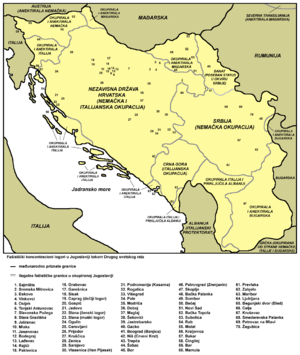
L'histoire de la Macédoine du Nord, petit État du sud des Balkans, commence, au sens strict, lors de son indépendance vis-à-vis de la République fédérative socialiste de Yougoslavie en 1991. Dans un sens plus large, l'histoire de la « Macédoine », dont traite le présent article, concerne un ensemble géographique et historique bien plus vaste, habité par de nombreux peuples au cours du temps. Le territoire ainsi désigné a maintes fois changé de forme et fut inclus dans divers États successifs. La république actuelle n'occupe que le tiers du royaume antique. Elle regroupe la majorité des Slaves macédoniens, parlant une langue slave, également présente en Bulgarie du sud-ouest et en Grèce du nord, et linguistiquement proche du bulgare. La République de Macédoine du Nord abrite aussi des minorités albanaises, valaques et tsiganes.
Les crimes commis par l'État indépendant de Croatie sont l'ensemble des exactions, persécutions, déportations et massacres de masse perpétrés entre 1941 et 1945 par les Oustachis, au pouvoir dans l'État indépendant de Croatie. État-satellite créé par le Troisième Reich et ses alliés, ce dernier se fonde dès ses origines sur une politique de « croatisation » forcée. Le but fondamental de la politique oustachie est de créer un État croate ethniquement pur dont doivent être éliminés tous les éléments qui y font barrage : Serbes, Juifs, et ultérieurement les Roms.
Les camps de concentration oustachis ont été installés et opérés par le NDH de 1941 à 1945, durant la Seconde Guerre mondiale, pour concentrer et exterminer les populations non croates du territoire, principalement des Serbes chrétiens orthodoxes, mais aussi des Juifs et des Tziganes. Le nombre de morts dans cette dizaine de camps est de l'ordre de plusieurs centaines de milliers de personnes.